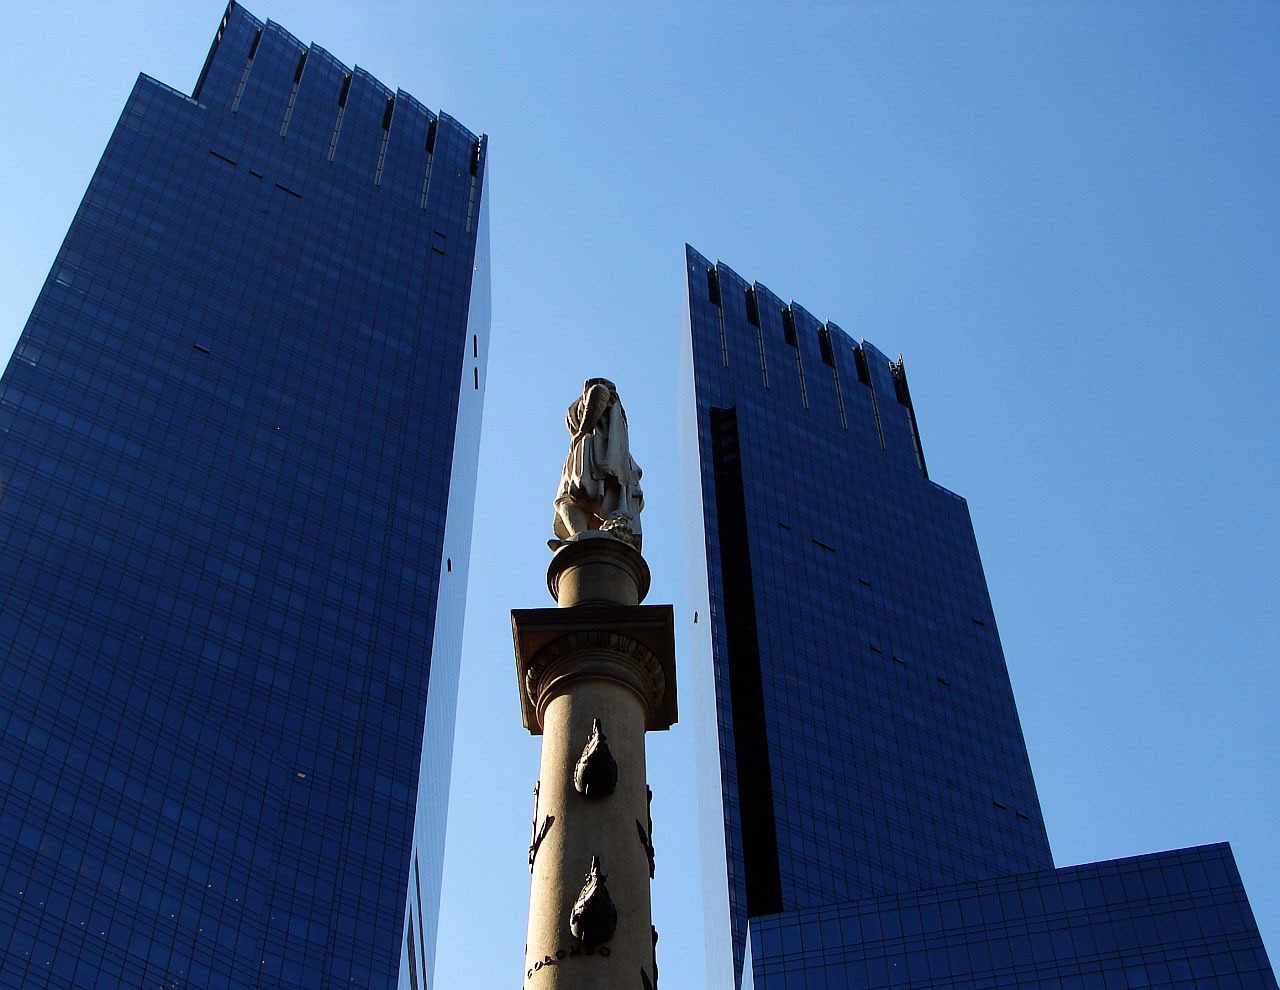
architecture, sky, building, city, skyscraper, monument, statue, tower, landmark, facade, blue, spire, steeple, new, york